American Astronomical Society 215th meeting

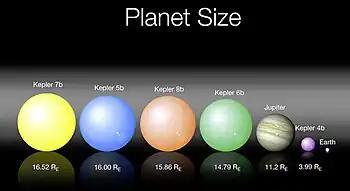
The size of Kepler's first five planet discoveries as compared with Jupiter and Earth. NASA's Kepler space telescope has discovered its first five new exoplanets, or planets beyond the Solar System. Kepler's high sensitivity to both small and large planets enabled the discovery of the exoplanets, named Kepler-4b, 5b, 6b, 7b and 8b.

The 215th meeting of the American Astronomical Society (AAS) took place in Washington, D.C., Jan. 3 to Jan. 7, 2010. It is one of the largest astronomy meetings ever to take place as 3,500 astronomers and researchers were expected to attend and give more than 2,200 scientific presentations. The meeting was actually billed as the "largest Astronomy meeting in the universe". An array of discoveries were announced, along with new views of the universe that we inhabit; such as quiet planets like Earth - where life could develop are probably plentiful, even though an abundance of cosmic hurdles exist - such as experienced by our own planet in the past.